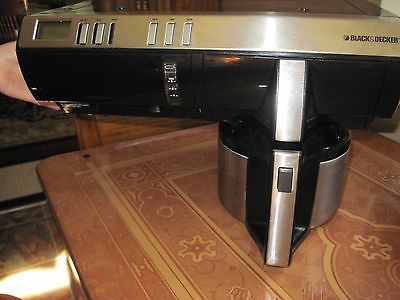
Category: coffee maker